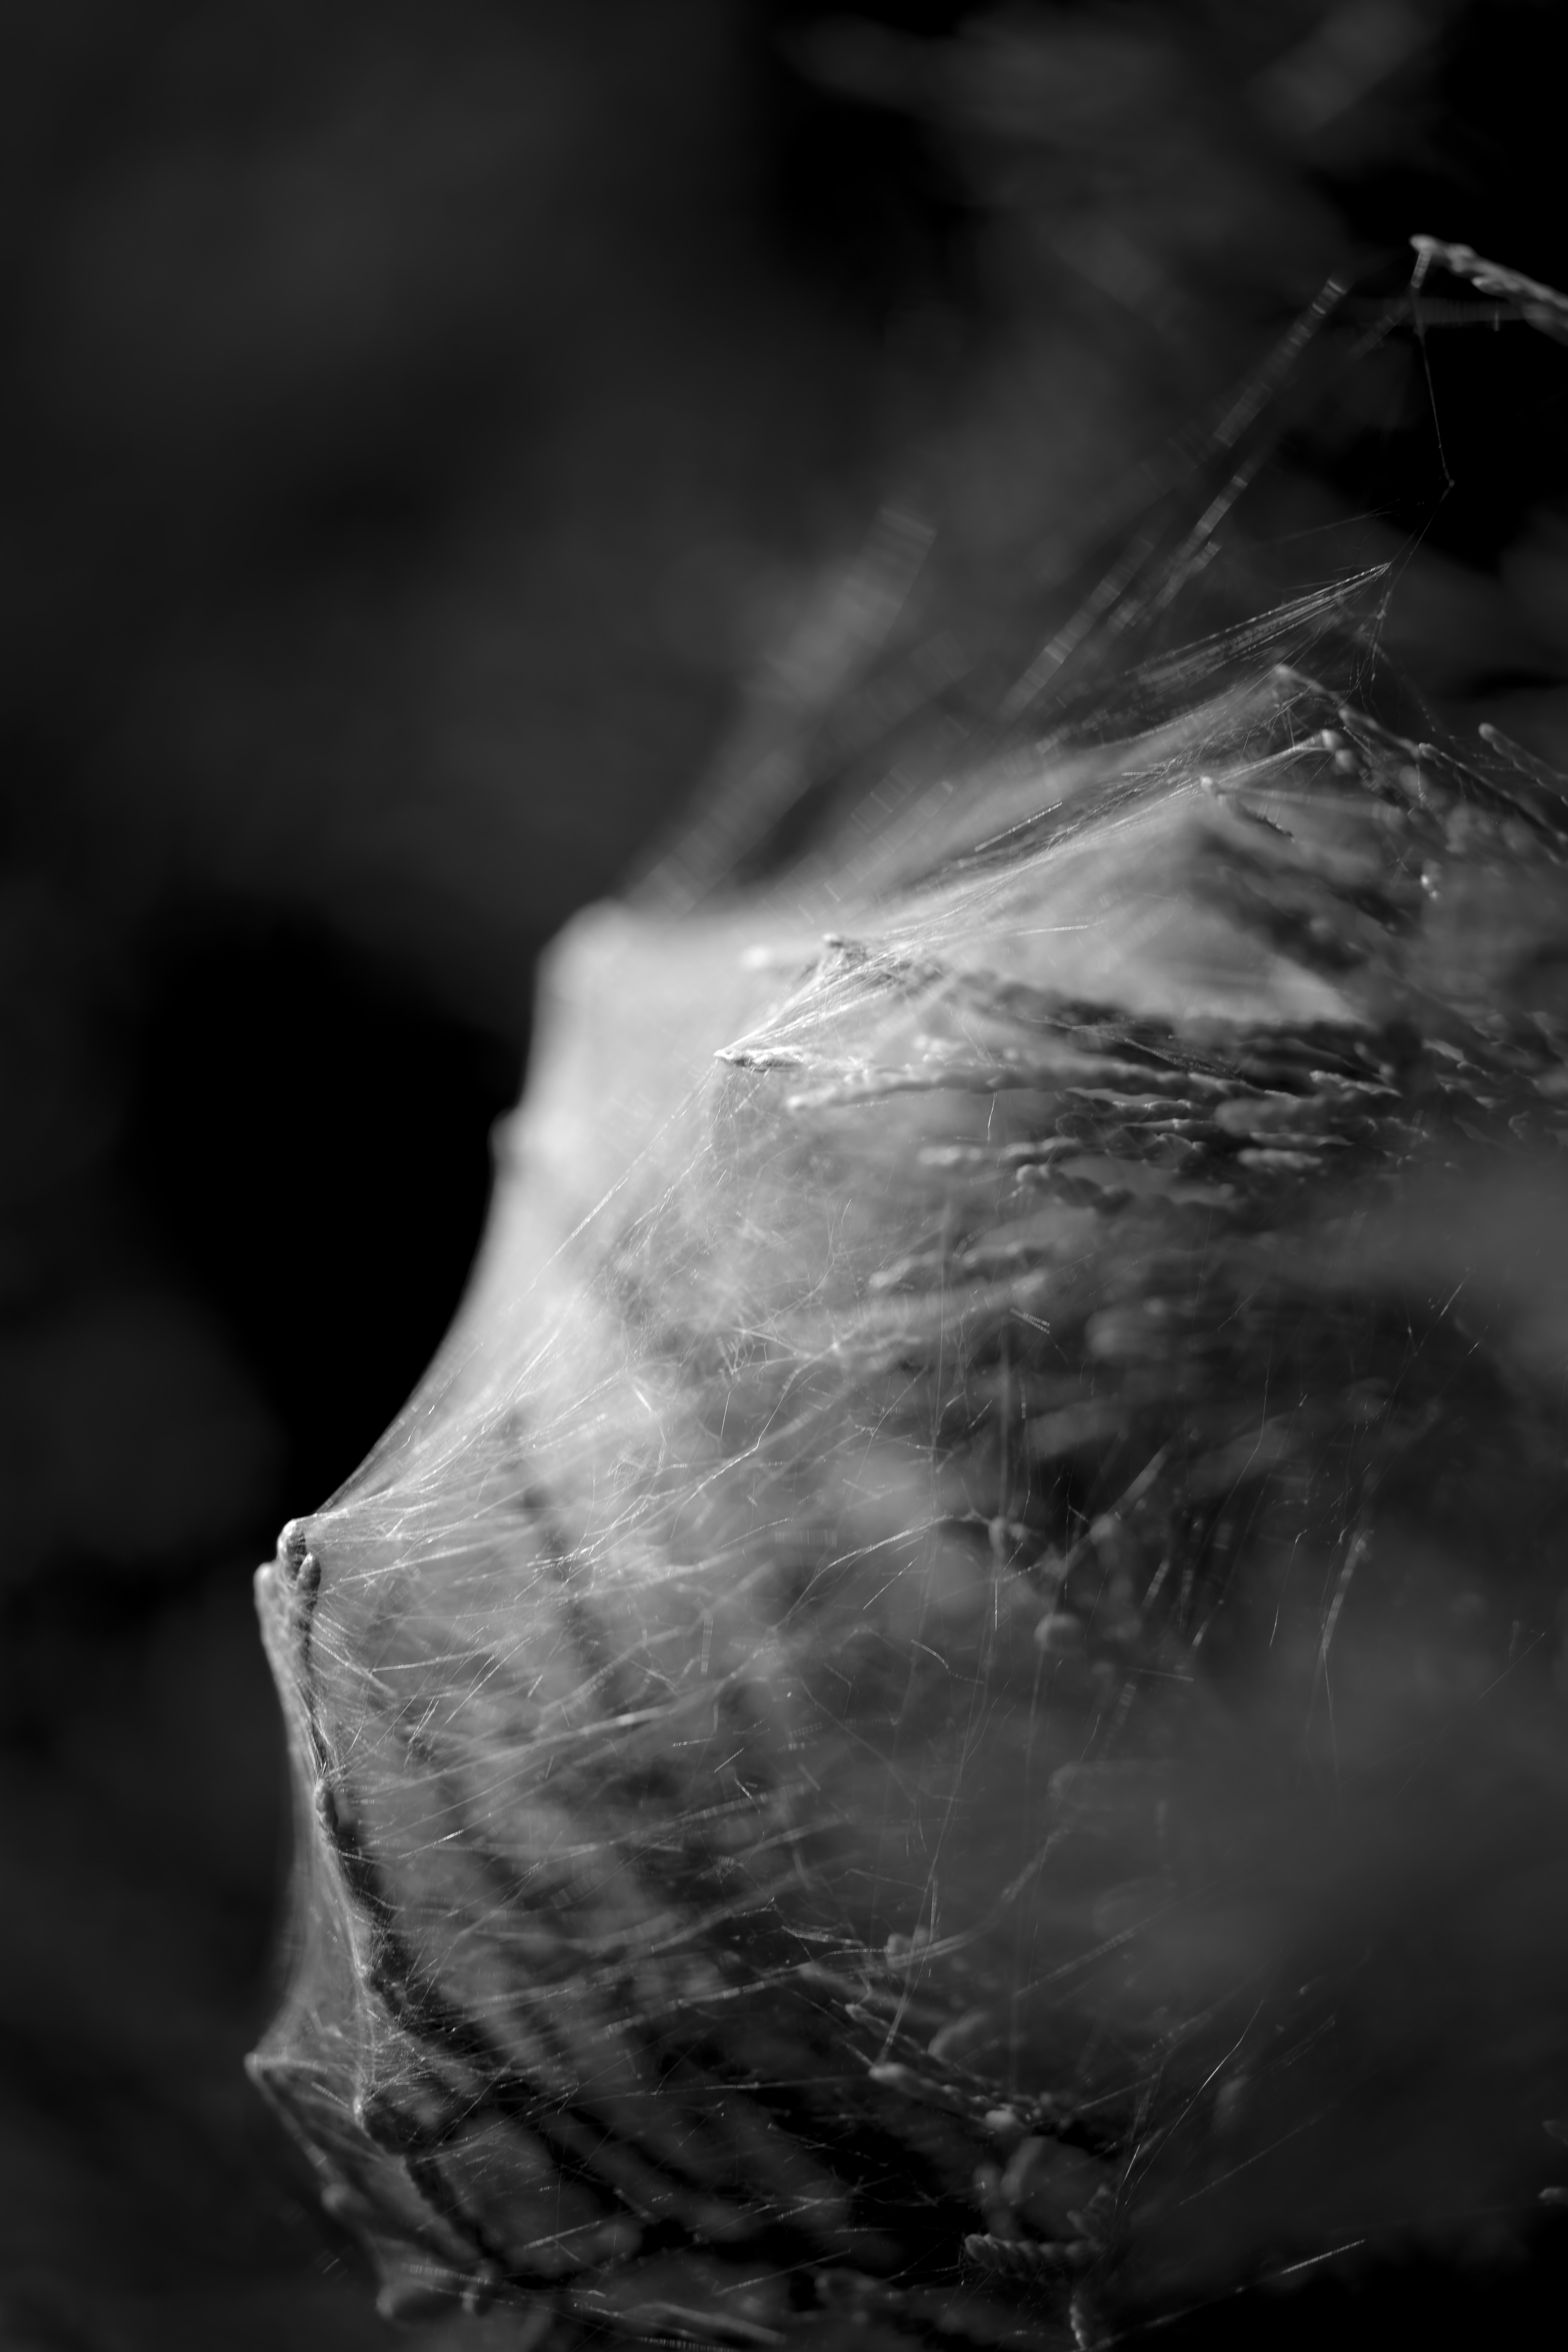
dark, black, white, night, cobweb, black and white, monochrome photography, water, monochrome, sky, eye, photography, tree, hand, stock photography, darkness, neck, cloud, style, rock